Mihail Sadoveanu

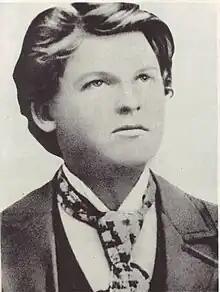
A young Sadoveanu in 1898

Beginning in 1887, Sadoveanu attended primary school in Pașcani. His favorite teacher, a Mr. Busuioc, later served as inspiration for one of his best-known short stories, "Domnu Trandafir" ("Master Trandafir"). While away from school, young Sadoveanu used much of his spare time exploring his native region on foot, hunting, fishing, or just contemplating nature. He was also spending his vacations in his mother's native Verșeni. During his journeys, Sadoveanu visited peasants, and his impression of the way in which they were relating to authority is credited by critics with having shaped his perspective on society. Shortly after this episode, the young Sadoveanu left to complete his secondary studies in Fălticeni and at the National High School in Iași. While in Fălticeni, he was in the same class as future authors Eugen Lovinescu and I. Dragoslav, but, having lost interest in schoolwork, he failed to get his remove, before eventually graduating top of his class.